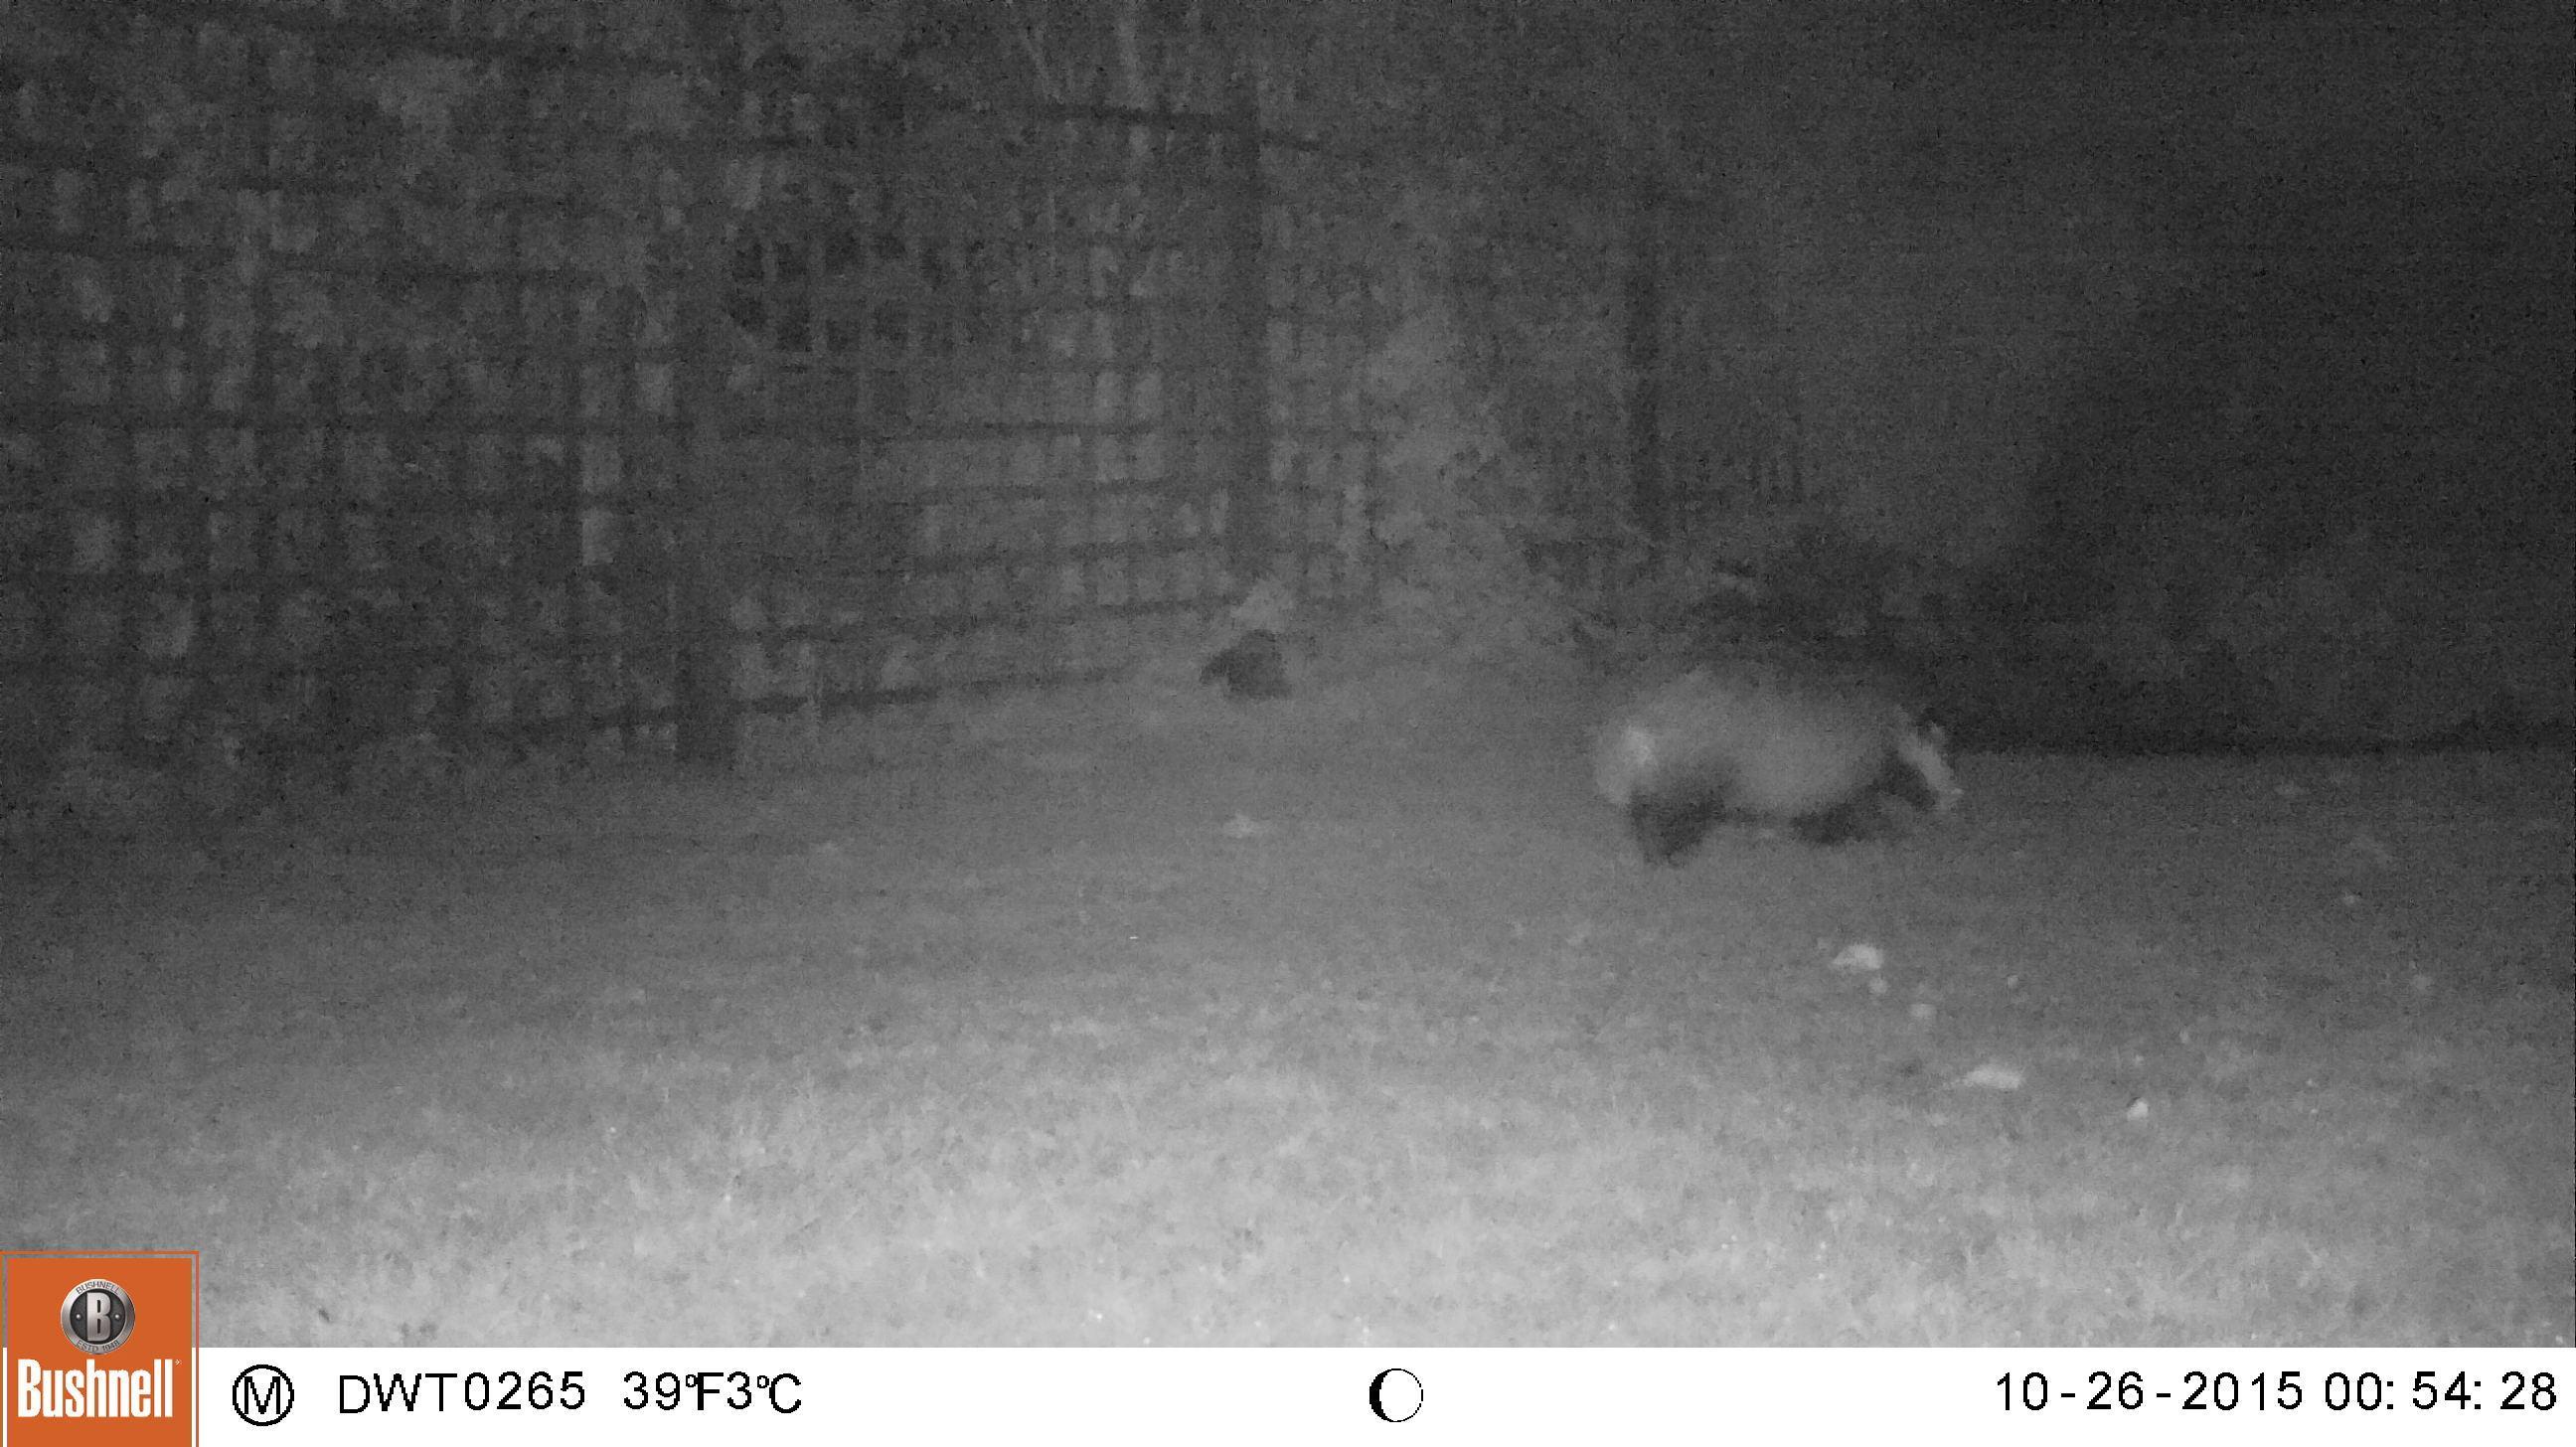
Species: Meles meles